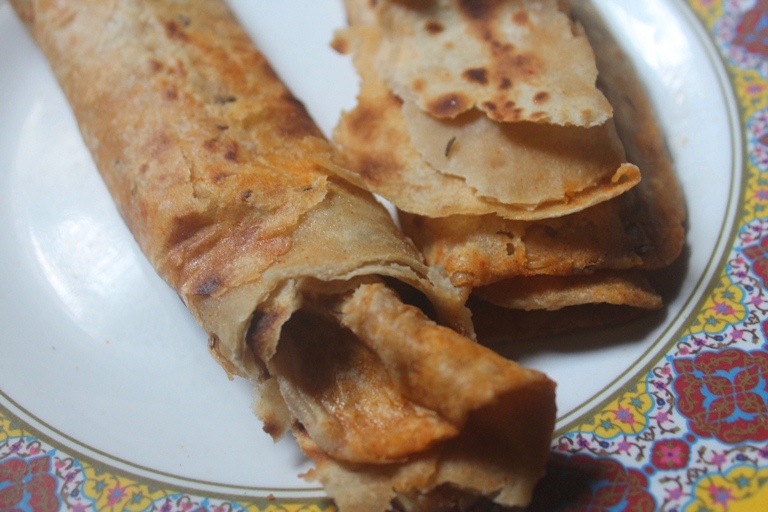
Dish: chapati